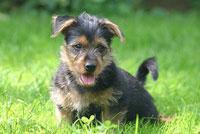
Australian_terrier